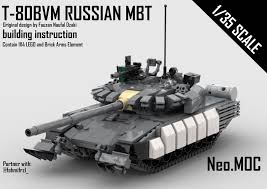
Label: Tank